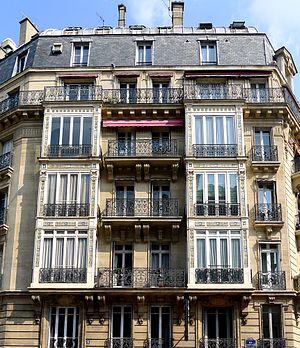
Rue Lagrange (n°9) - Paris V Un exemple des premiers oriel-windows de Paris autorisés par le décret du 22 juillet 1882 qui permet une saillie de 0,50 m à 4 m du sol, et de 0,80 m à 5,75 m. Ces extensions doivent être démontables, c'est-à-dire en bois ou en métal et ne peuvent être mis en place qu'entre le second étage, généralement souligné par un balcon filant, et la corniche qu'elles ne peuvent dépasser.
Un oriel est une fenêtre en encorbellement aménagée sur un ou plusieurs niveaux d'une façade. Quand l'oriel est fermé par une porte intérieure, on parle de « balcon-serre ».
La rue Lagrange est une voie située dans le quartier de la Sorbonne du 5ᵉ arrondissement de Paris.